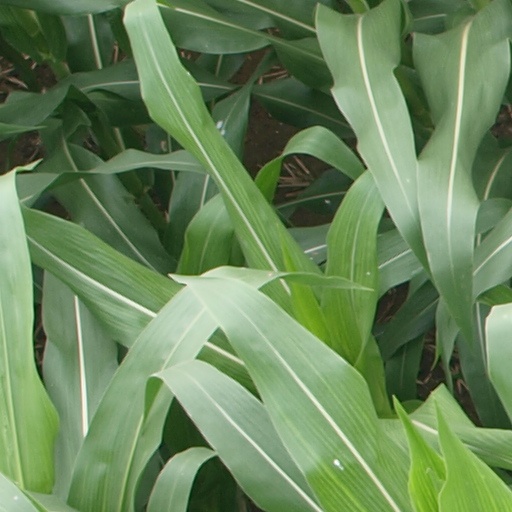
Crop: maize; corn